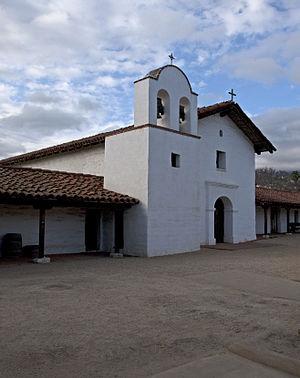
Le Presidio de Santa Bárbara était une installation militaire située à Santa Barbara, en Californie, construite par l'Espagne en 1782 dans le but de défendre le Second District Militaire de la province. C'est aujourd'hui un monument visité par de nombreux touristes en même temps qu'un site archéologique actif. C'est le second plus vieux bâtiment encore visible en Californie, seule la Mission San Juan Capistrano est plus vieille. De plus, c'est le dernier avant-poste militaire construit par les espagnols dans le Nouveau Monde.